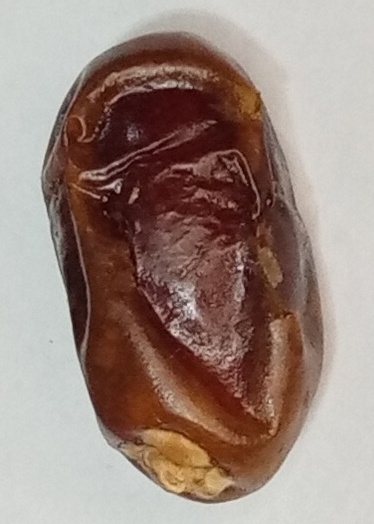
Variety: aseel
Size: small
Grade: grade-1